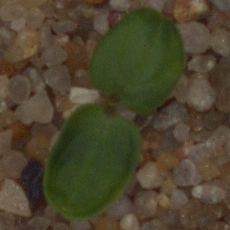
Label: cleavers